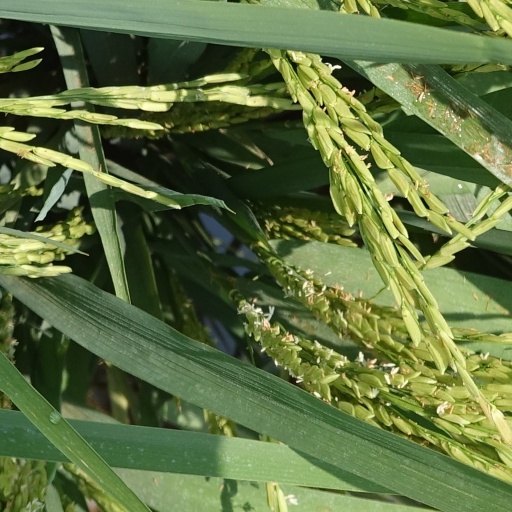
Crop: rice